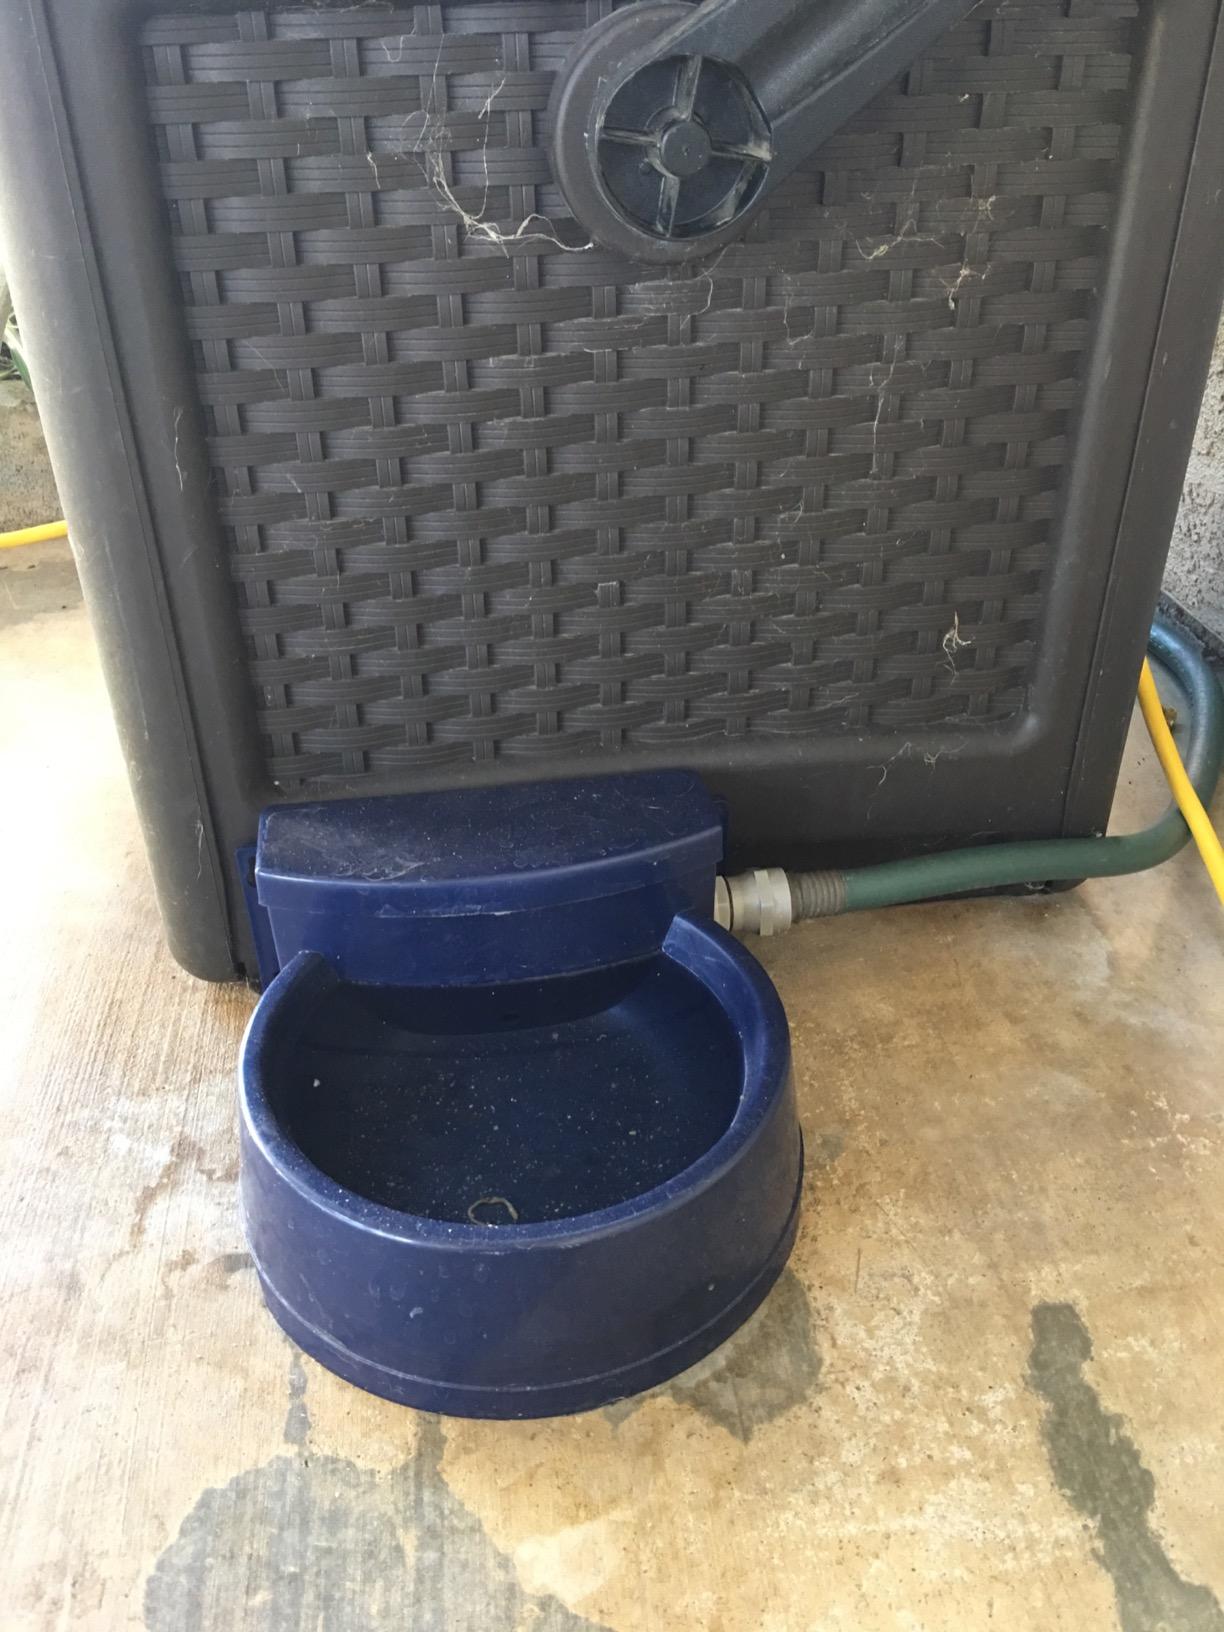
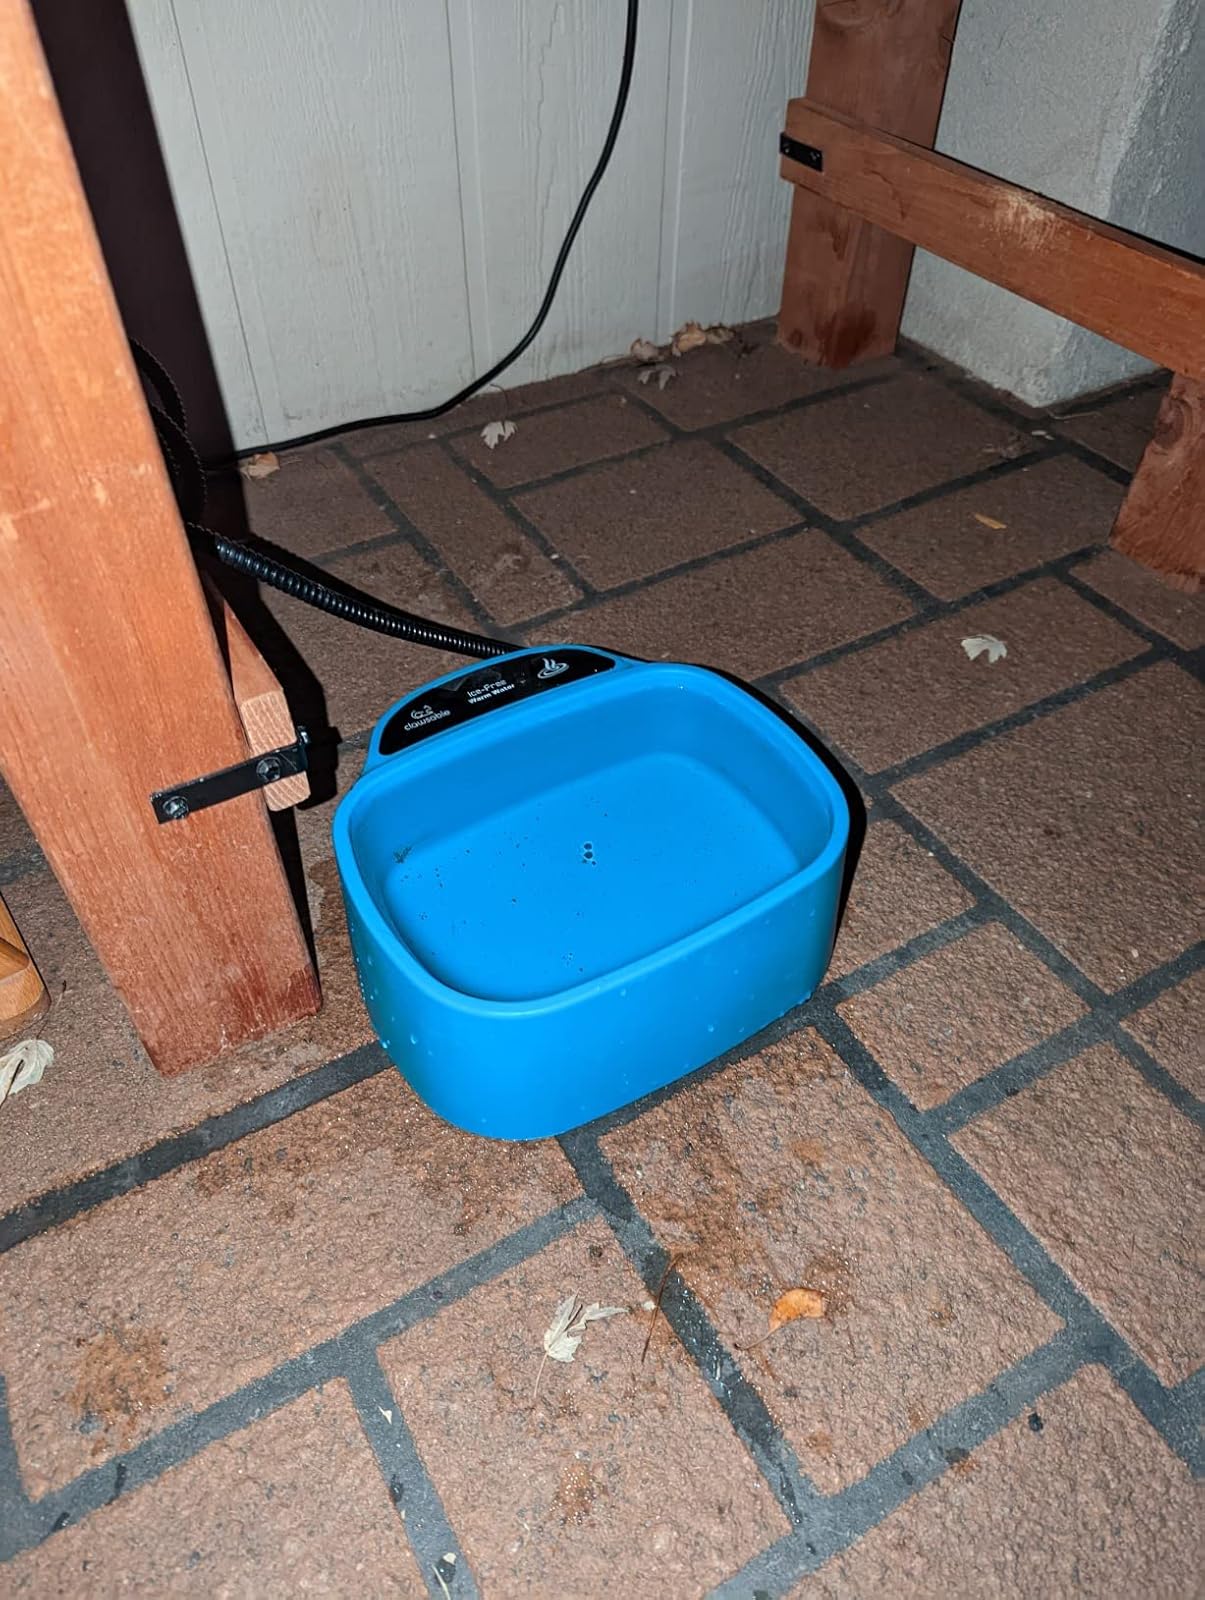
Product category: items_bowl
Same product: no